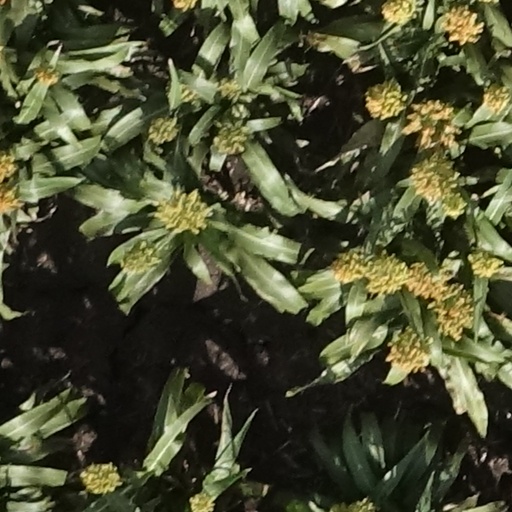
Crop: sorghum